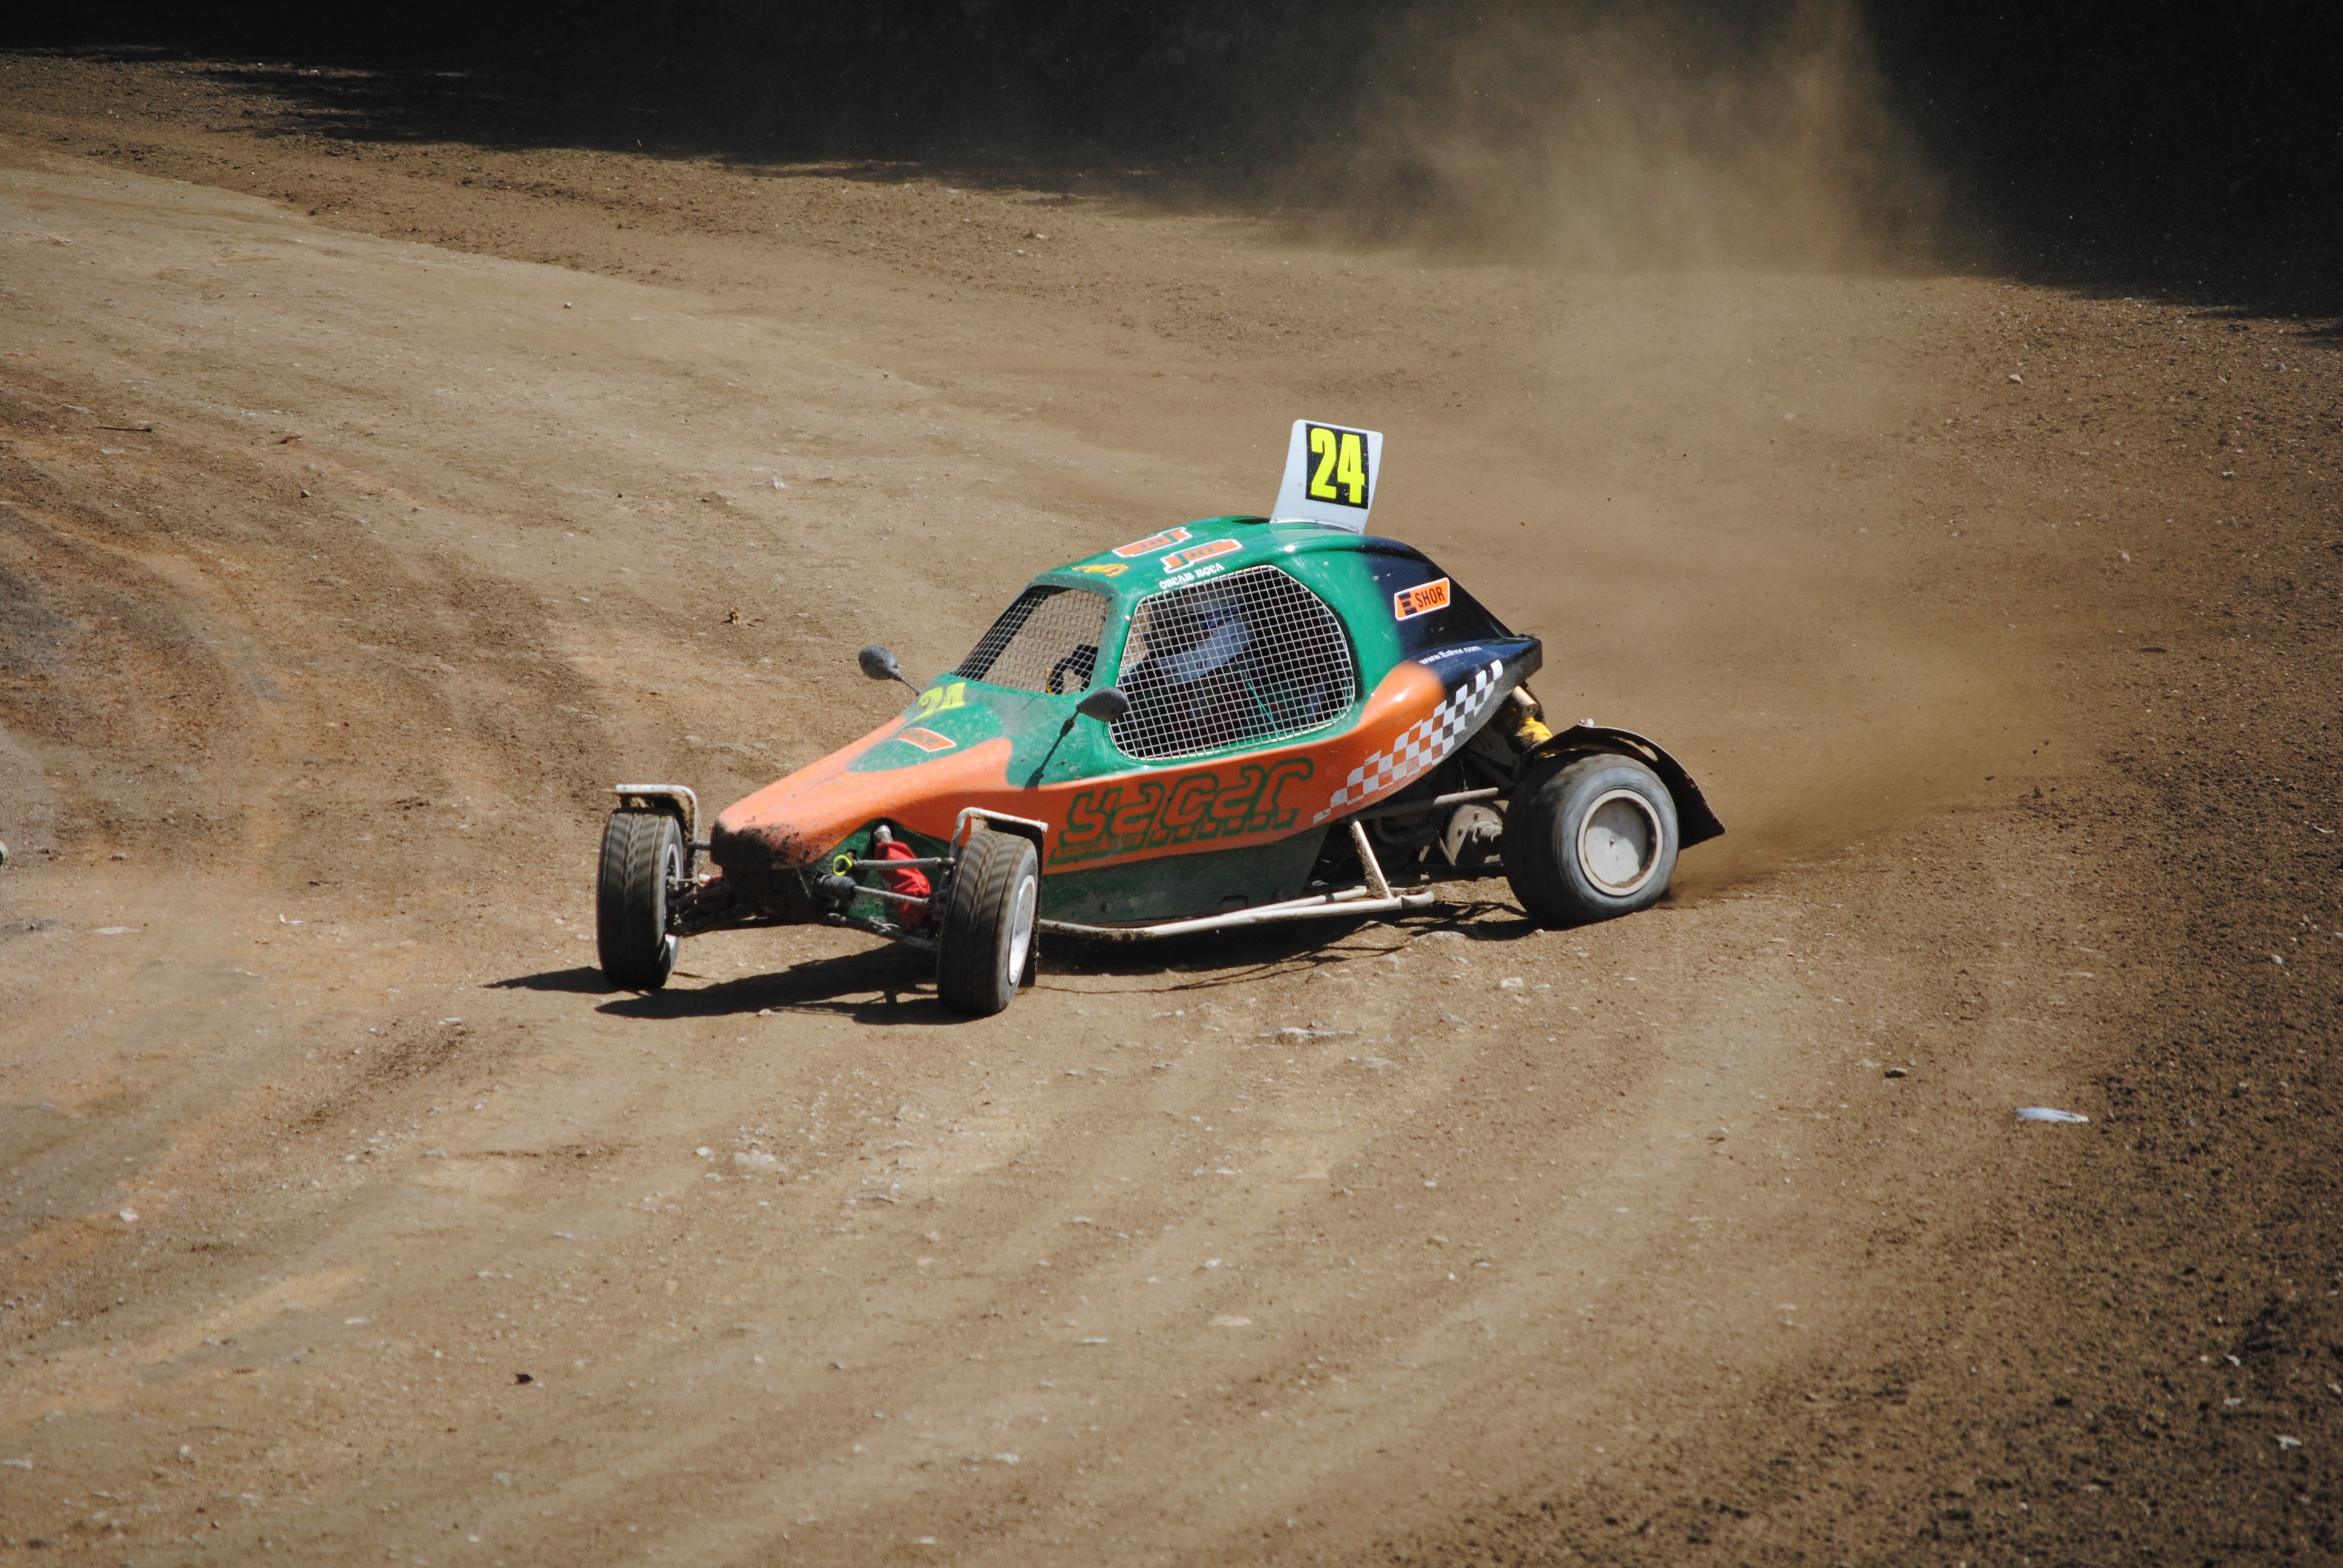
sand, car, vehicle, race, competition, sports, racing, race track, motorsport, motor racing, auto racing, off roading, dirt track racing, kartcros